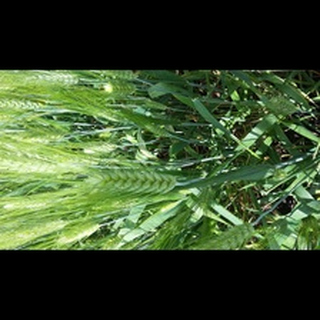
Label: healthy_wheat